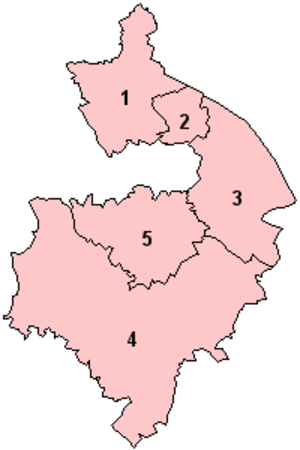
Le Warwickshire /ˈwɒrɪkʃə/ est un comté britannique situé au centre de l'Angleterre. Il est abrégé Warks.